Nokia

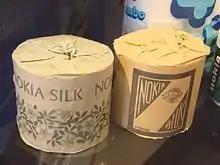
Rolls of toilet paper produced by Nokia in the 1960s, Vapriikki Museum Centre, Tampere

Nokia's history dates from 1865, when mining engineer Fredrik Idestam established a pulp mill on the shores of the Tammerkoski rapids near the town of Tampere, Finland (then a Grand Duchy under Russian Empire's rule). A second pulp mill was opened in 1868 near the neighboring town of Nokia, where there were better hydropower resources. In 1871, Idestam, together with a friend Leo Mechelin, formed a shared company and called it "Nokia Ab" (in Swedish, "Nokia Company" being the English equivalent), after the site of the second pulp mill.